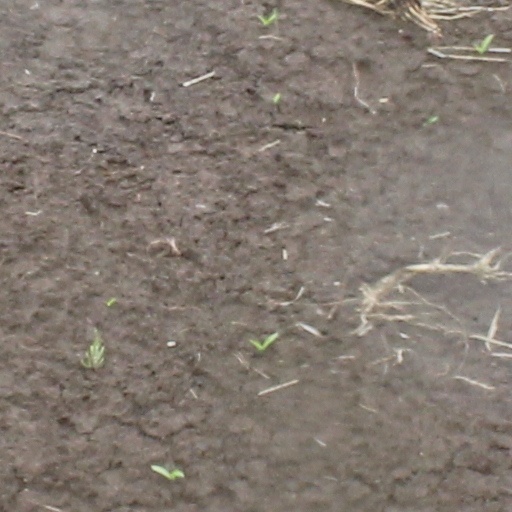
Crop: wheat